Joe Danger

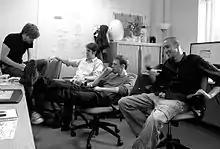
The staff of Hello Games in their office in Guildford. From left: David Ream, Sean Murray, Grant Duncan, and Ryan Doyle.

The game was announced on the developers' website on 23 September 2009 and given its first public showcase in November 2009 at the Eurogamer Expo in Earls Court. The team used this event as an opportunity for extensive playtesting, receiving feedback from those playing the game and creating new software builds for each day of the expo. Murray cited numerous "happy accidents" during development, which led to incorporation of various features into the end product. An example of this was a bug in the programming which enabled players to jump as often as they liked in mid-air; the team decided this was fun and incorporated it as a double jump.